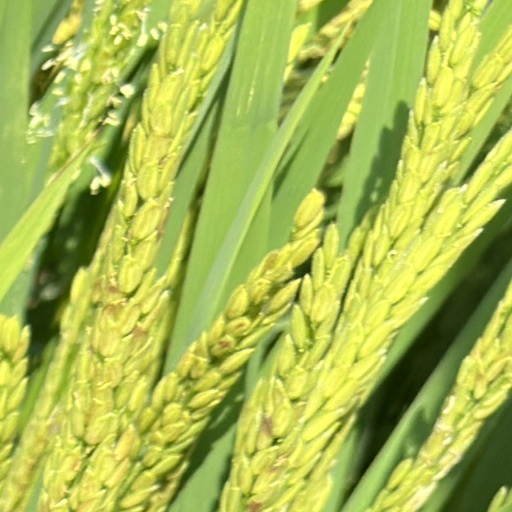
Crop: rice